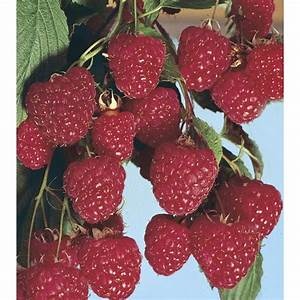
Label: raspberry